Ted Schelpe

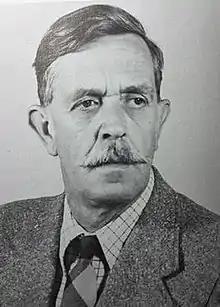

Edmund André Charles Louis Eloi Schelpe aka Ted Schelpe (27 July 1924 Durban - 12 October 1985 Cape Town) was a South African botanist, phytogeographer and taxonomist, specialising in pteridophytes, bryophytes and orchids.